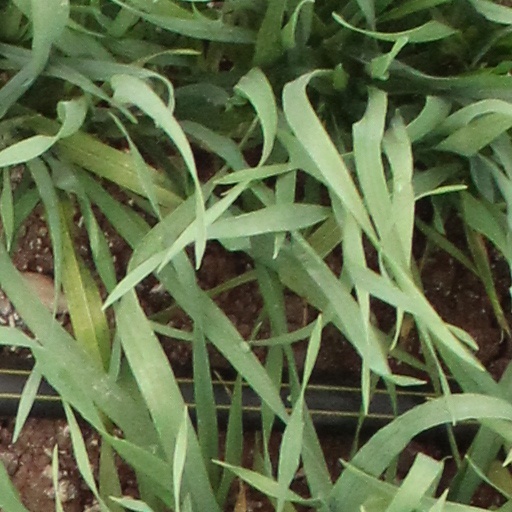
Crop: wheat